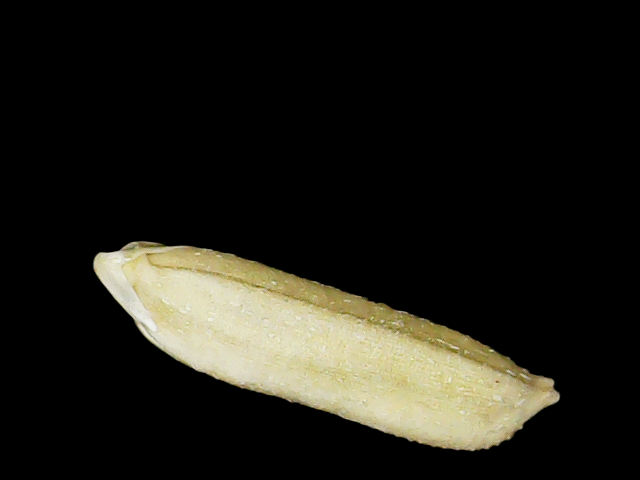
Rice variety: Binadhan21